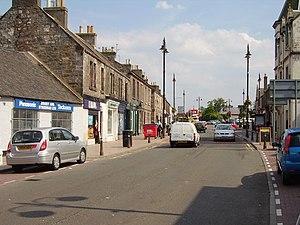
Tranent est une ville britannique de l’East Lothian, en Écosse. Elle est près de la route A1 et environ à 18 km d’Édimbourg. Elle est l’une des plus anciennes villes de l’East Lothian, et a été construite à environ 90 mètres au-dessus du niveau de la mer.